Val-d'Izé

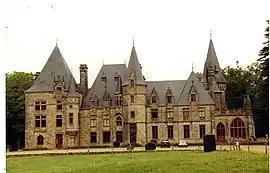
Château du Bois Cornillé

Val-d'Izé is a commune in the department of Ille-et-Vilaine in the Brittany Region of northwestern France.